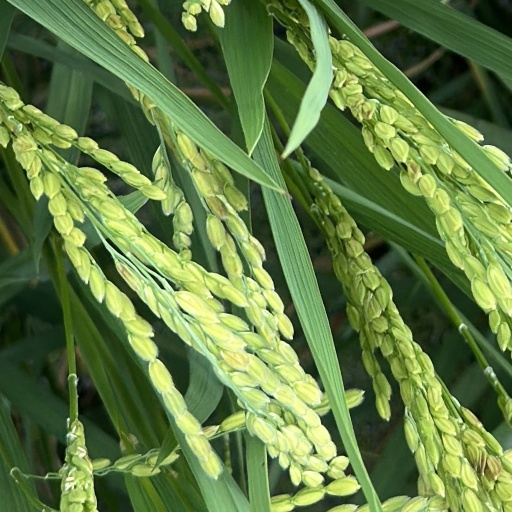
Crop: rice